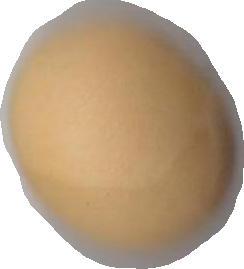
Variety: Dega